Tough Sh*t

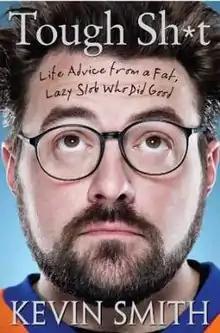

Tough Sh*t: Life Advice from a Fat, Lazy Slob Who Did Good is a 2012 book of memoirs by the writer and filmmaker Kevin Smith, covering a range of topics such as Smith's childhood, early film career, relationships with actors and celebrities, and his public feud with Southwest Airlines. The book placed on The "New York Times" Best Seller list for nonfiction for two weeks following its release.